2010 Asian Games medal table

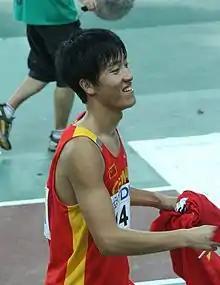
Liu Xiang from China won a gold medal in 110 metres hurdles.

The 2010 Asian Games, also known as the XVI Asiad, was a multi-sport event held in Guangzhou, China from 12 to 27 November 2010. The event saw 9,704 athletes from 45 National Olympic Committees (NOCs) competing in 476 events in 42 sports. This medal table ranks the participating NOCs by the number of gold medals won by their athletes.